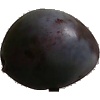
Label: Plum 3